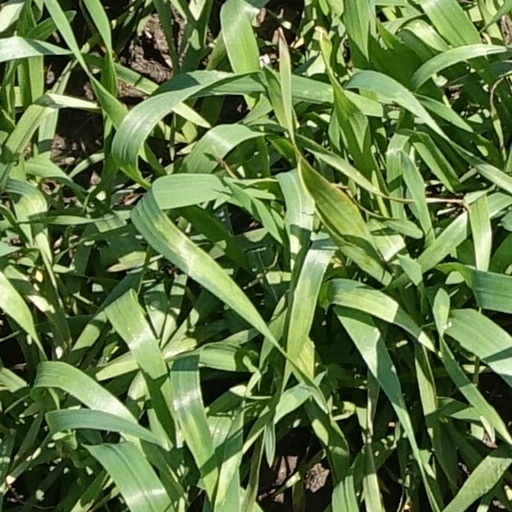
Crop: wheat